Royal Roads University

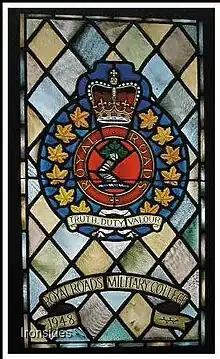
Royal Roads Military College stained glass window

The university's main building, Hatley Castle, is a Scottish baronial style mansion that was completed in 1908 for James Dunsmuir, who was then the Lieutenant Governor of British Columbia and previously the province's Premier from 1900 to 1902. At the outbreak of World War II, plans were made for King George VI, his wife Queen Elizabeth, and their two daughters, Princesses Elizabeth and Margaret, to reside in Canada. Hatley Castle was purchased by the federal government in 1940 for use as the King's royal palace, but it was decided that having the Royal Family leave the UK at a time of war would be too big a blow to morale, and the family stayed in London.